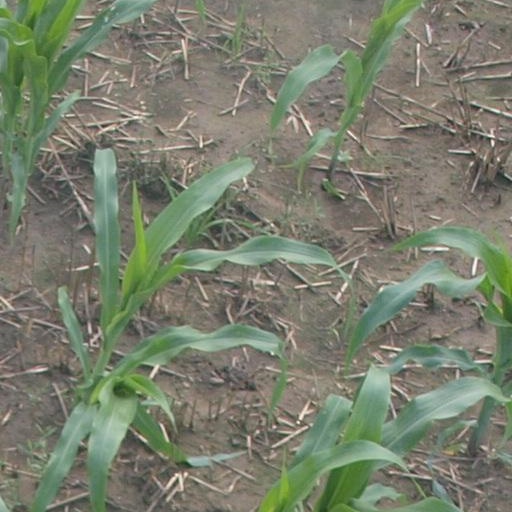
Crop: maize; corn